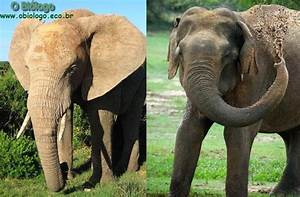
Label: elephant